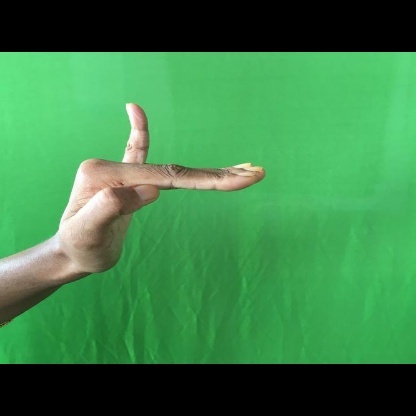
Mudra: Hamsapaksha